Ford Mustang Mach 1

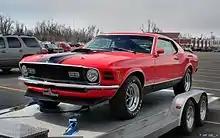
1970 Ford Mustang Mach 1

Standard equipment was a 351 cu in (5.8 L) Windsor (351W) 2V 2-barrel engine with a 3-speed manual transmission, and a 28 spline open rear axle. A 351W 4V 4-barrel was optional as was a 390 cu in (6.4 L) FE, and the 428 cu in (7.0 L) Cobra Jet 4V with or without Ram Air, and a "drag pack" option with the modified 428 cu in (7.0 L) Super Cobra Jet engine. A 4-speed manual or 3-speed FMX (small block)/C6 (big block) automatic transmission was optional, and the 428SCJ added a cast iron tailshaft in place of the regular aluminum one to the C6. A "traction lok" rear axle was optional, and the 428 CJ/SCJ included a "traction lok" with a 3.91 or 4.30 ratio, 31 spline axle shafts, and a nodular case. In 1970, the 3.91 ratio was a "traction-lok", while the 4.30 ratio was a Detroit Locker.